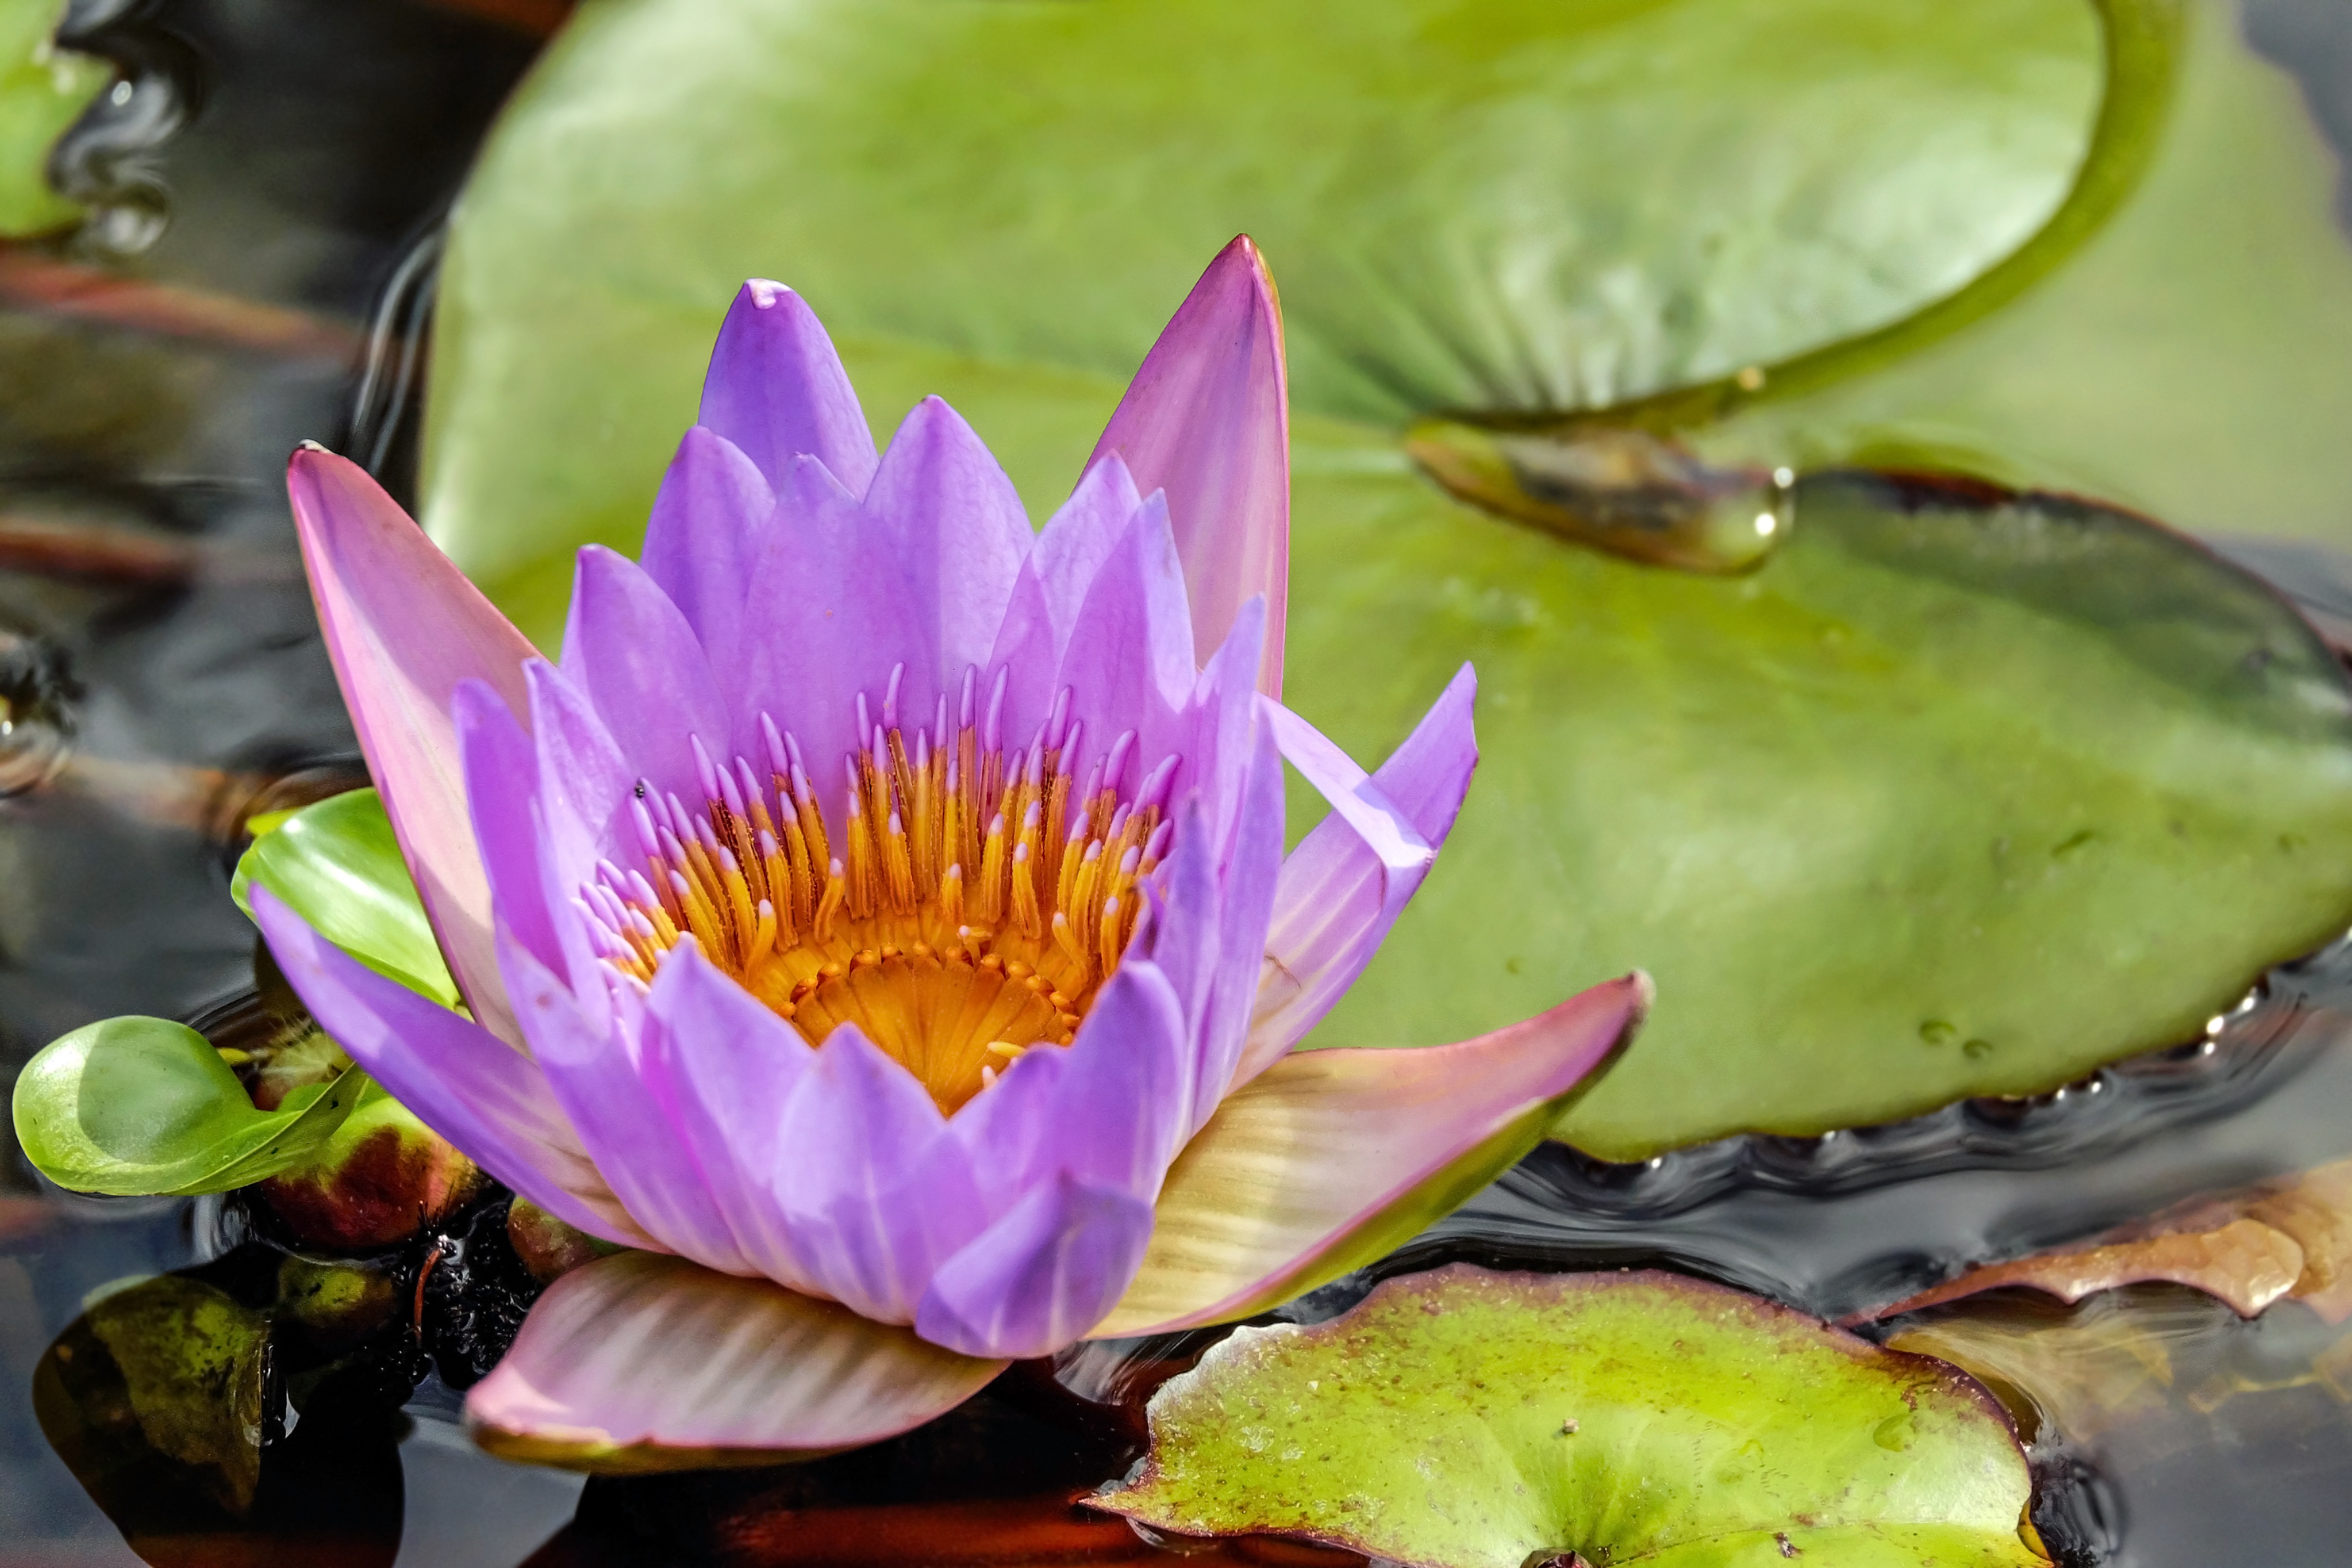
water, nature, blossom, plant, leaf, flower, purple, petal, bloom, pond, green, produce, botany, aquatic plant, flora, water lily, flowers, floristry, water flower, macro photography, nuphar lutea, flowering plant, pond plant, nuphar pumila leaf, land plant